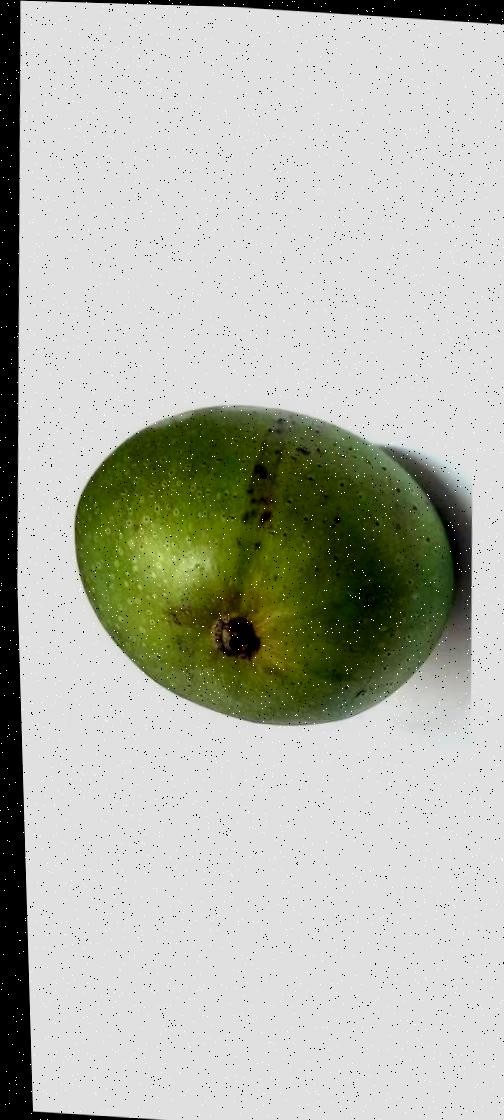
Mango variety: Ashshina Zhinuk